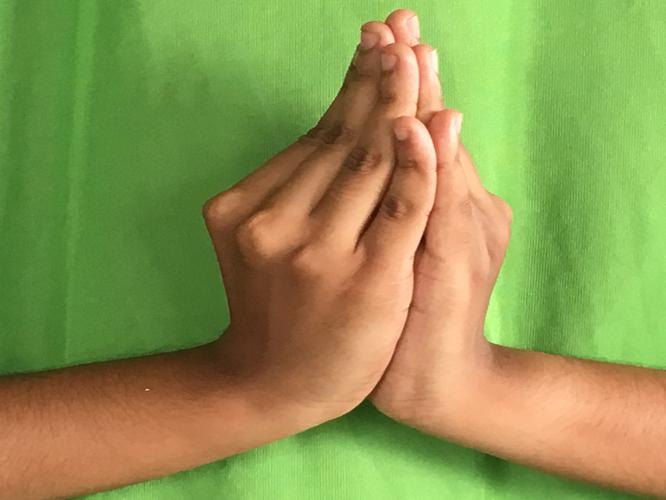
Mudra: Kapotham
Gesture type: double_hand